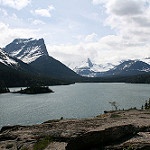
Label: mountain